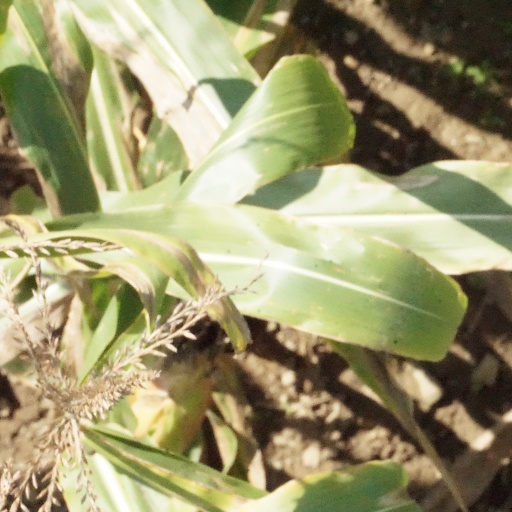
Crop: maize; corn